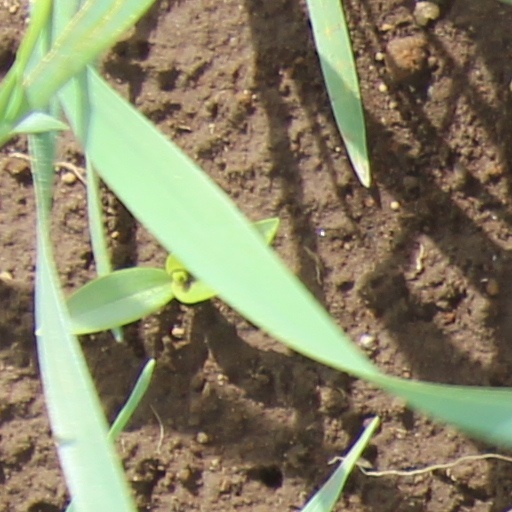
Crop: wheat